3rd Air Defense Artillery Regiment

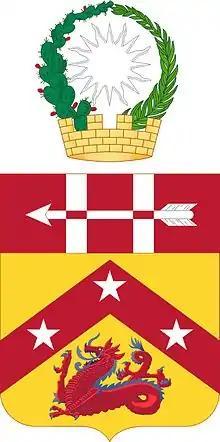

The 3rd Air Defense Artillery Regiment is an air defense artillery regiment of the United States Army, first formed in 1821 as the 3rd Regiment of Artillery.